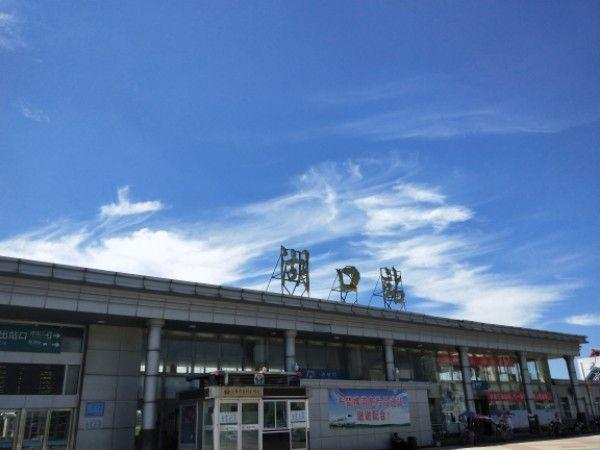
地标名称：湖口站
所在城市：九江市·湖口县